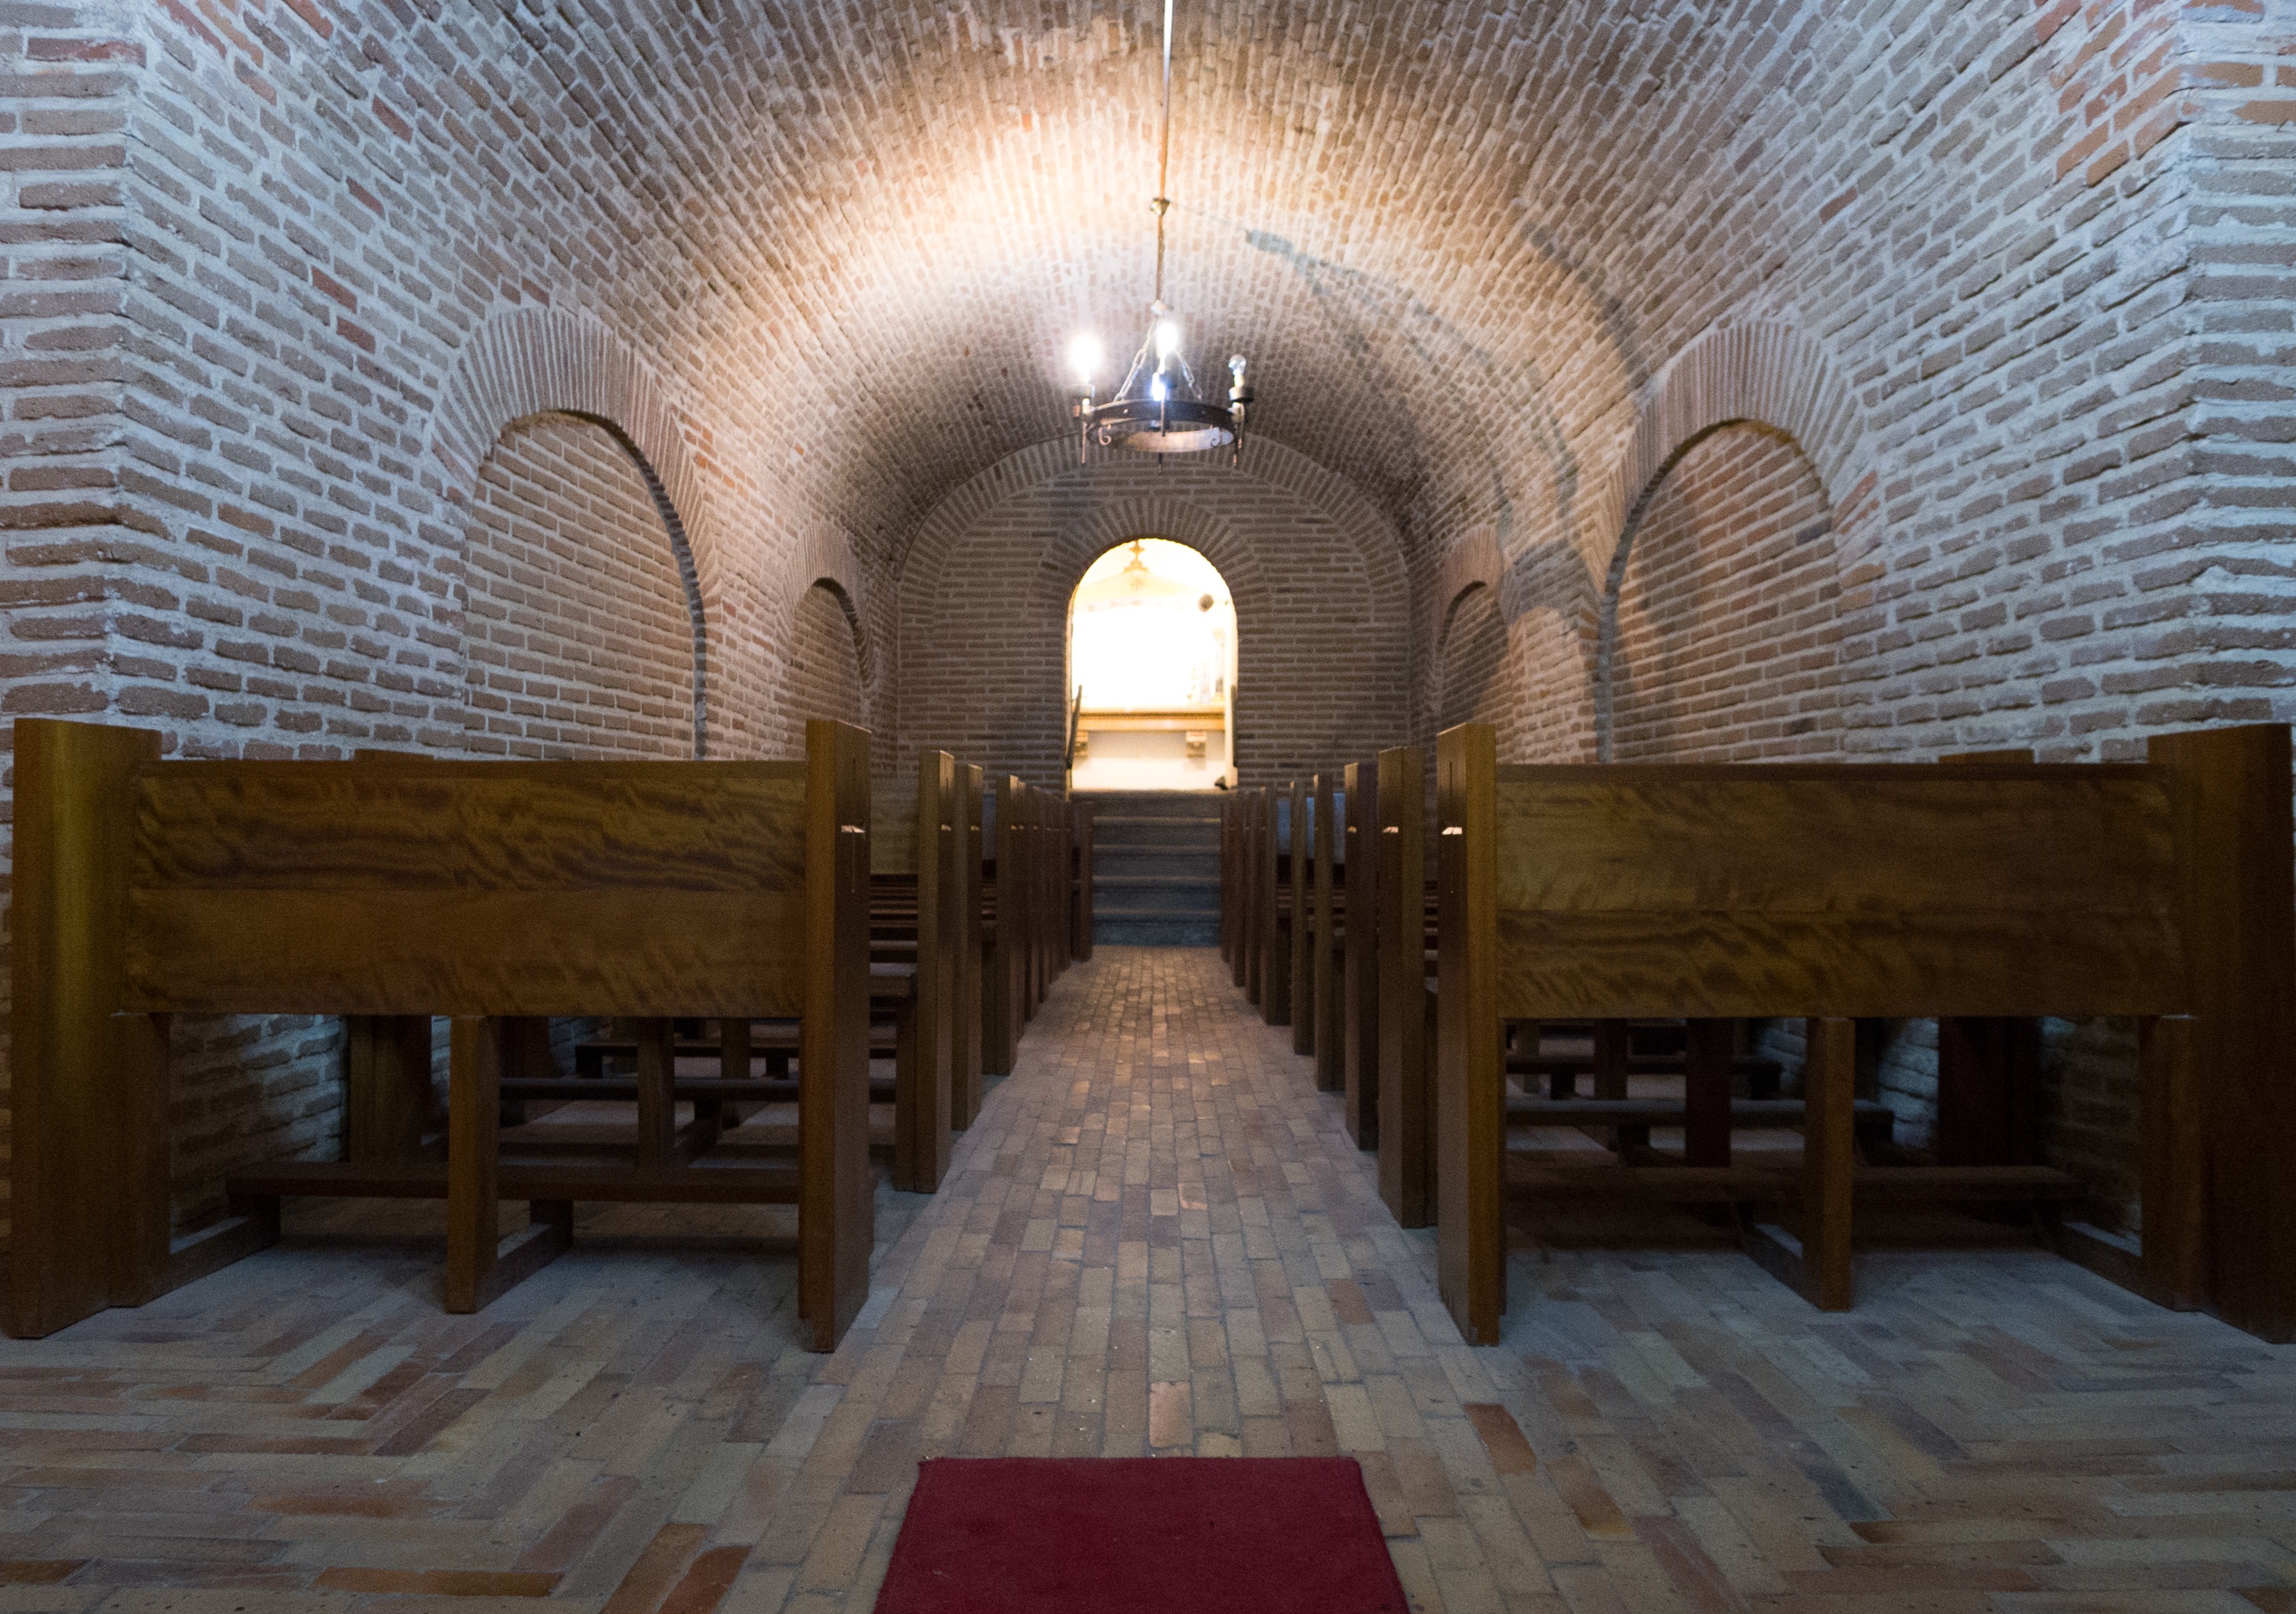
light, floor, building, tunnel, hall, church, chapel, basement, place of worship, interior design, madrid, bricks, synagogue, estate, lobby, banks, crypt, soledad, flooring